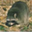
Label: raccoon